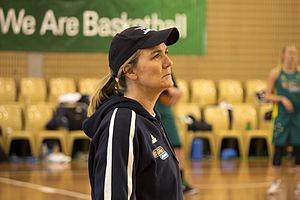
Le Mercury de Phoenix est une franchise de basket-ball féminin de la ville de Phoenix, membre de la WNBA. Le Phoenix Mercury fait partie des huit équipes originelles de la WNBA, datant de la création de cette NBA féminine en 1997. La franchise est liée à celle des Suns de Phoenix.
Carrie Graf, née le 23 juin 1967, est une joueuse et entraîneuse australienne de basket-ball.